John Wright (cricketer, born 1954)

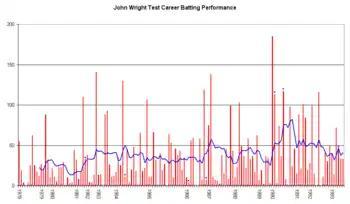
An innings-by-innings breakdown of Wright's Test match batting career, showing runs scored (red bars) and the average of the last ten innings (blue line).

Wright was disappointed with the results of his first 20-odd Test matches and after a discussion with Bob Willis, he started working with a sports psychologist. He eventually learnt transcendental meditation. He commented: "Some people call it mental toughness, it wasn't mental toughness, it was just being mentally organised, being able to get out there and express yourself in a way you knew you were capable of but you made it hard for yourself because of the pressure you put on yourself".